Women in ancient Rome

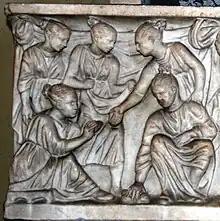
Roman girls playing a game

Childhood and upbringing in ancient Rome were determined by social status. Roman children played a number of games, and their toys are known from archaeology and literary sources. Animal figures were popular, and some children kept live animals and birds as pets. In Roman art girls are shown playing many of the same games as boys, such as ball, hoop-rolling, and knucklebones. Dolls are sometimes found in the tombs of those who died before adulthood. The figures are typically tall, with jointed limbs, and made of materials such as wood, terracotta, and especially bone and ivory. Girls coming of age dedicated their dolls to Diana, the goddess most concerned with girlhood, or to Venus when they were preparing for marriage. Noble girls were known to marry as young as 12 years of age, whereas females in the lower classes were more likely to marry slightly further into their teenage years. (Boys, however, had to be at least 14.) An example of the marriage age of noble females can be seen with Cicero's lifelong friend Atticus, who married his daughter Caecilia Attica to Marcus Vipsanius Agrippa when she was 14.